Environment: real
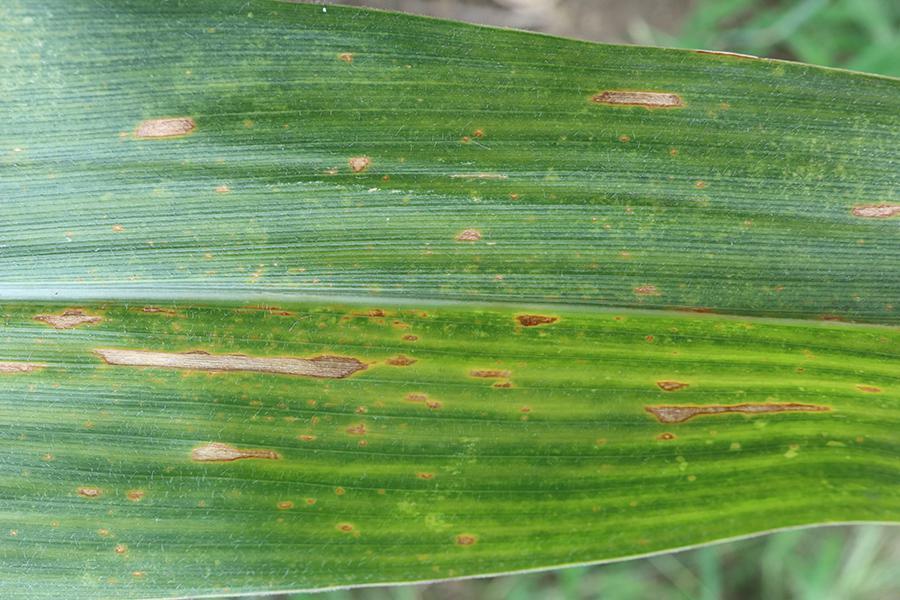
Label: gray_leaf_spot